The Parkers

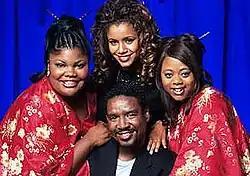
"The Parkers" main characters of Season 1A: (l-r) Nikki Parker, Desiree Littlejohn, Kim Parker and Professor Oglevee (center)

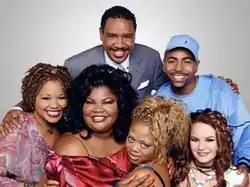
"The Parkers" main characters of Seasons 1B–5 with Jenna von Oÿ and Ken Lawson becoming regulars and the addition of Yvette Wilson (replacing Mari Morrow) joining the cast: (l-r) Professor Oglevee, Thaddeus "T" Radcliffe (back row), Andell Wilkerson, Nikki Parker, Kim Parker and Stevie Van Lowe (front row)

"The Parkers" has aired in syndication on BET, Centric (previously BET J), Fuse, UP, TV One, VH1, and MTV2.